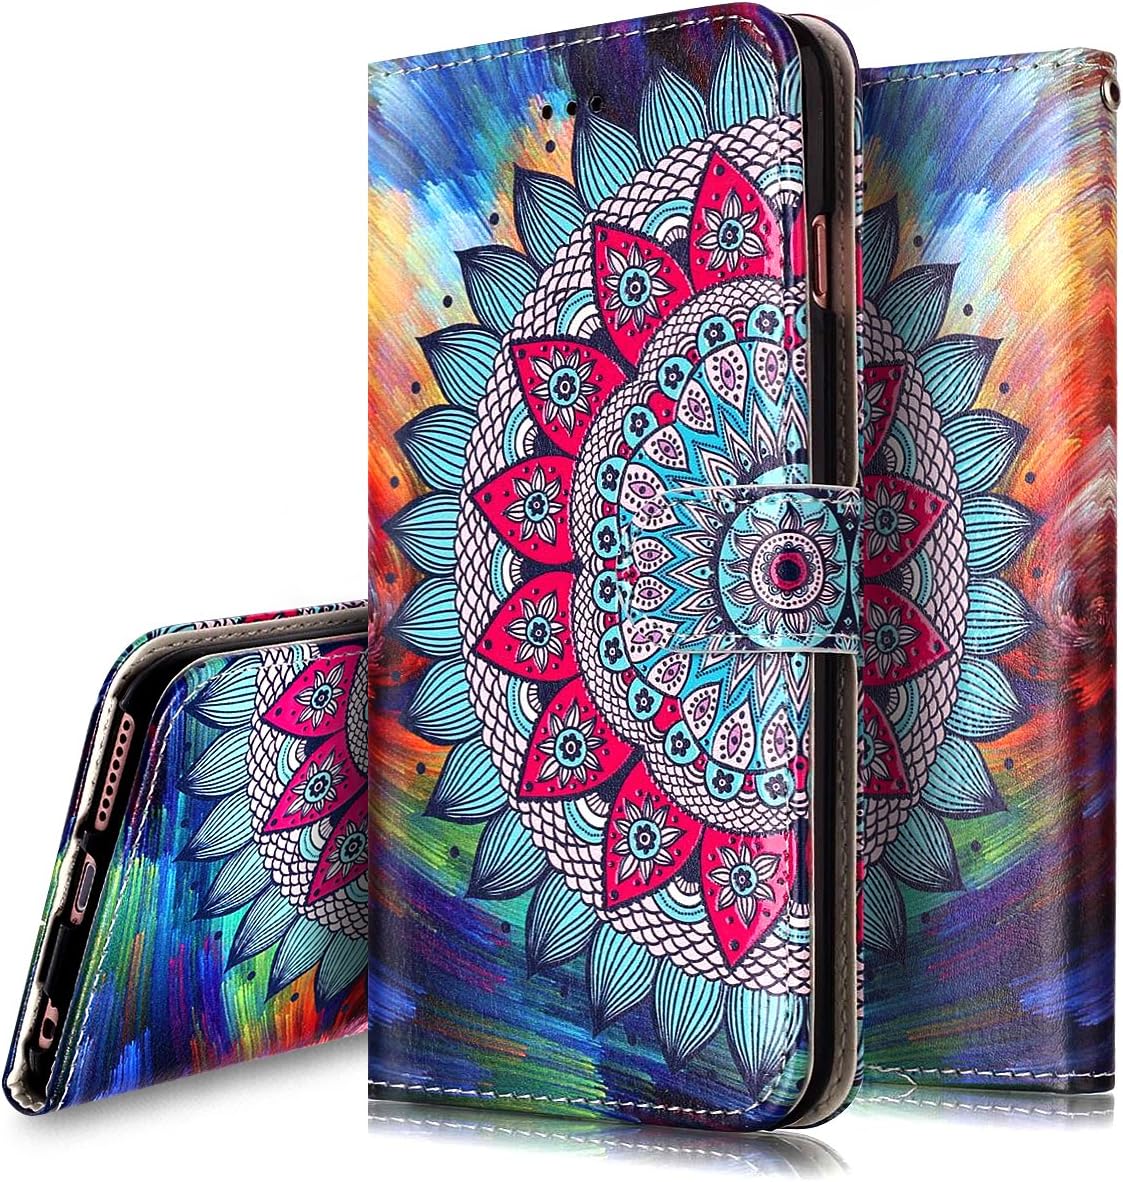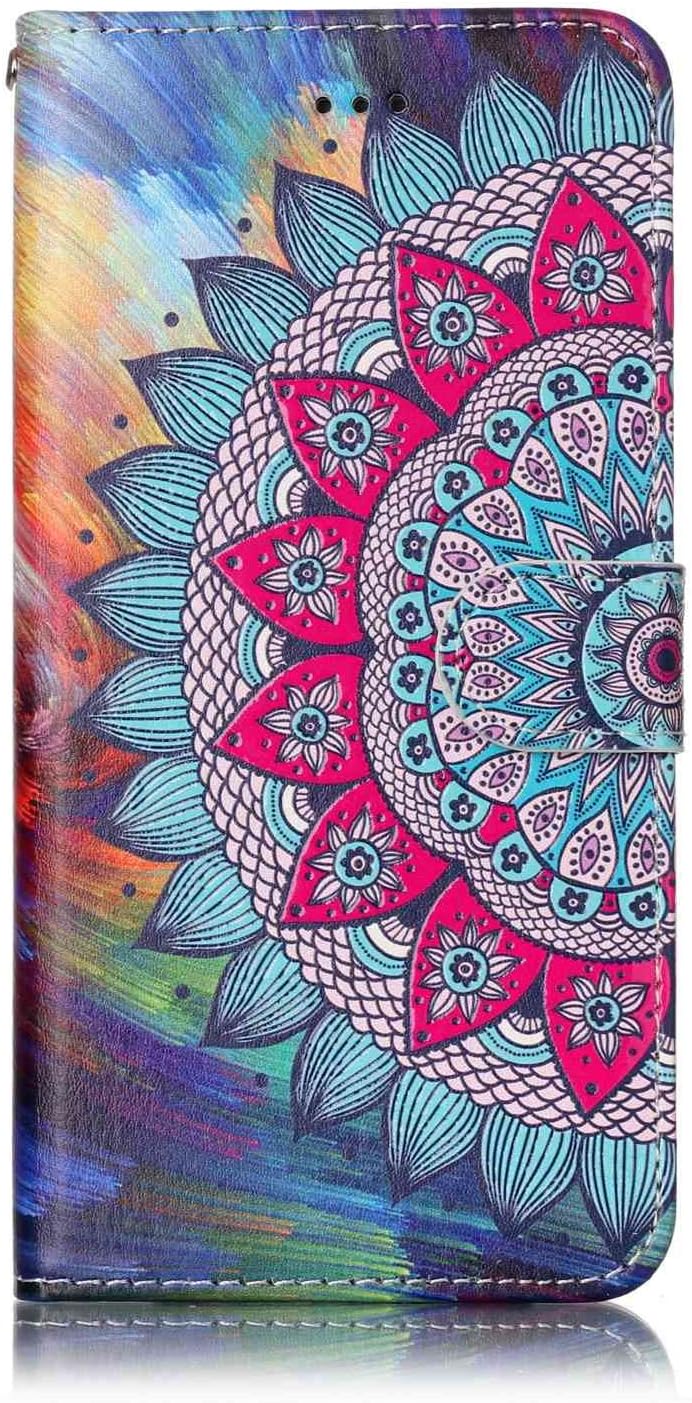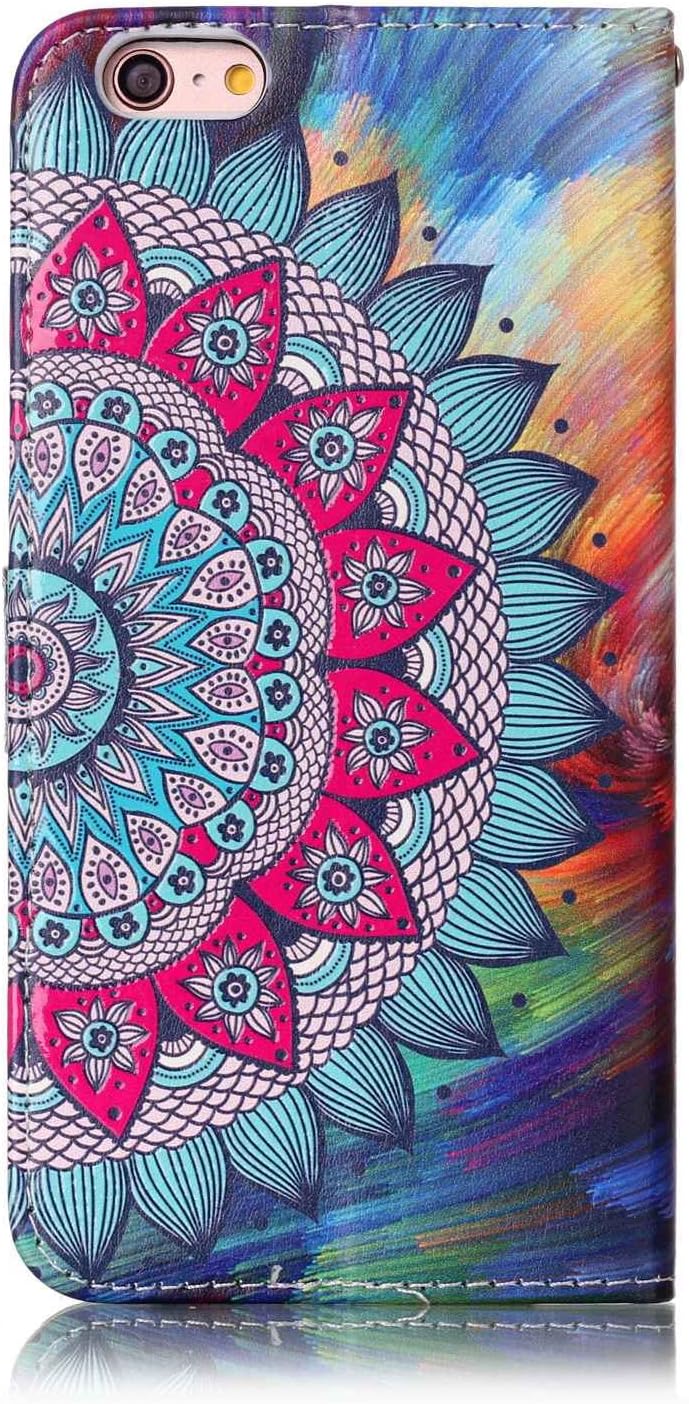
iPhone 6S Plus Case,iPhone 6/6S Plus Wallet Case, PHEZEN Totem Henna Mandala Floral Design Pu Leather Wallet Case with Card Slots Stand Book Style Folio Flip Cover for iPhone 6/6S Plus 5.5", Mandala
Category: Cell Phones & Accessories
Feature: Compatible With iPhone 6/6S Plus 5.5"  PU leather Material To Protect Your Phone from scratches, dirt and bumps  Precisely cut openings to allow full access to all the functions of your phone  Built In Stand: Convenient For Reading, Watching Movies, Playing Games And Browsing The Web Specification: Compatibility:  Compatible With iPhone 6/6S Plus 5.5"  Material: PU Leather  Color As Picture Shown Package include: 1 x Case for iPhone 6/6S Plus 5.5"
Features: Perfect Design for iPhone 6/6S Plus 5.5" | Made of PU Leather Material For your cellphone With Soft Interior Lining To Help Protect Your Screen From Dust And Scratches | Convenient Design: Money and cards can be put in the case without taking your handbag. | Superior Protection,Prevent damages from every angle perfectly like armor. Full access to all ports, buttons, and functions without having to remove the skin. | Built In Stand: Convenient For Reading, Watching Movies, Playing Games And Browsing The Web